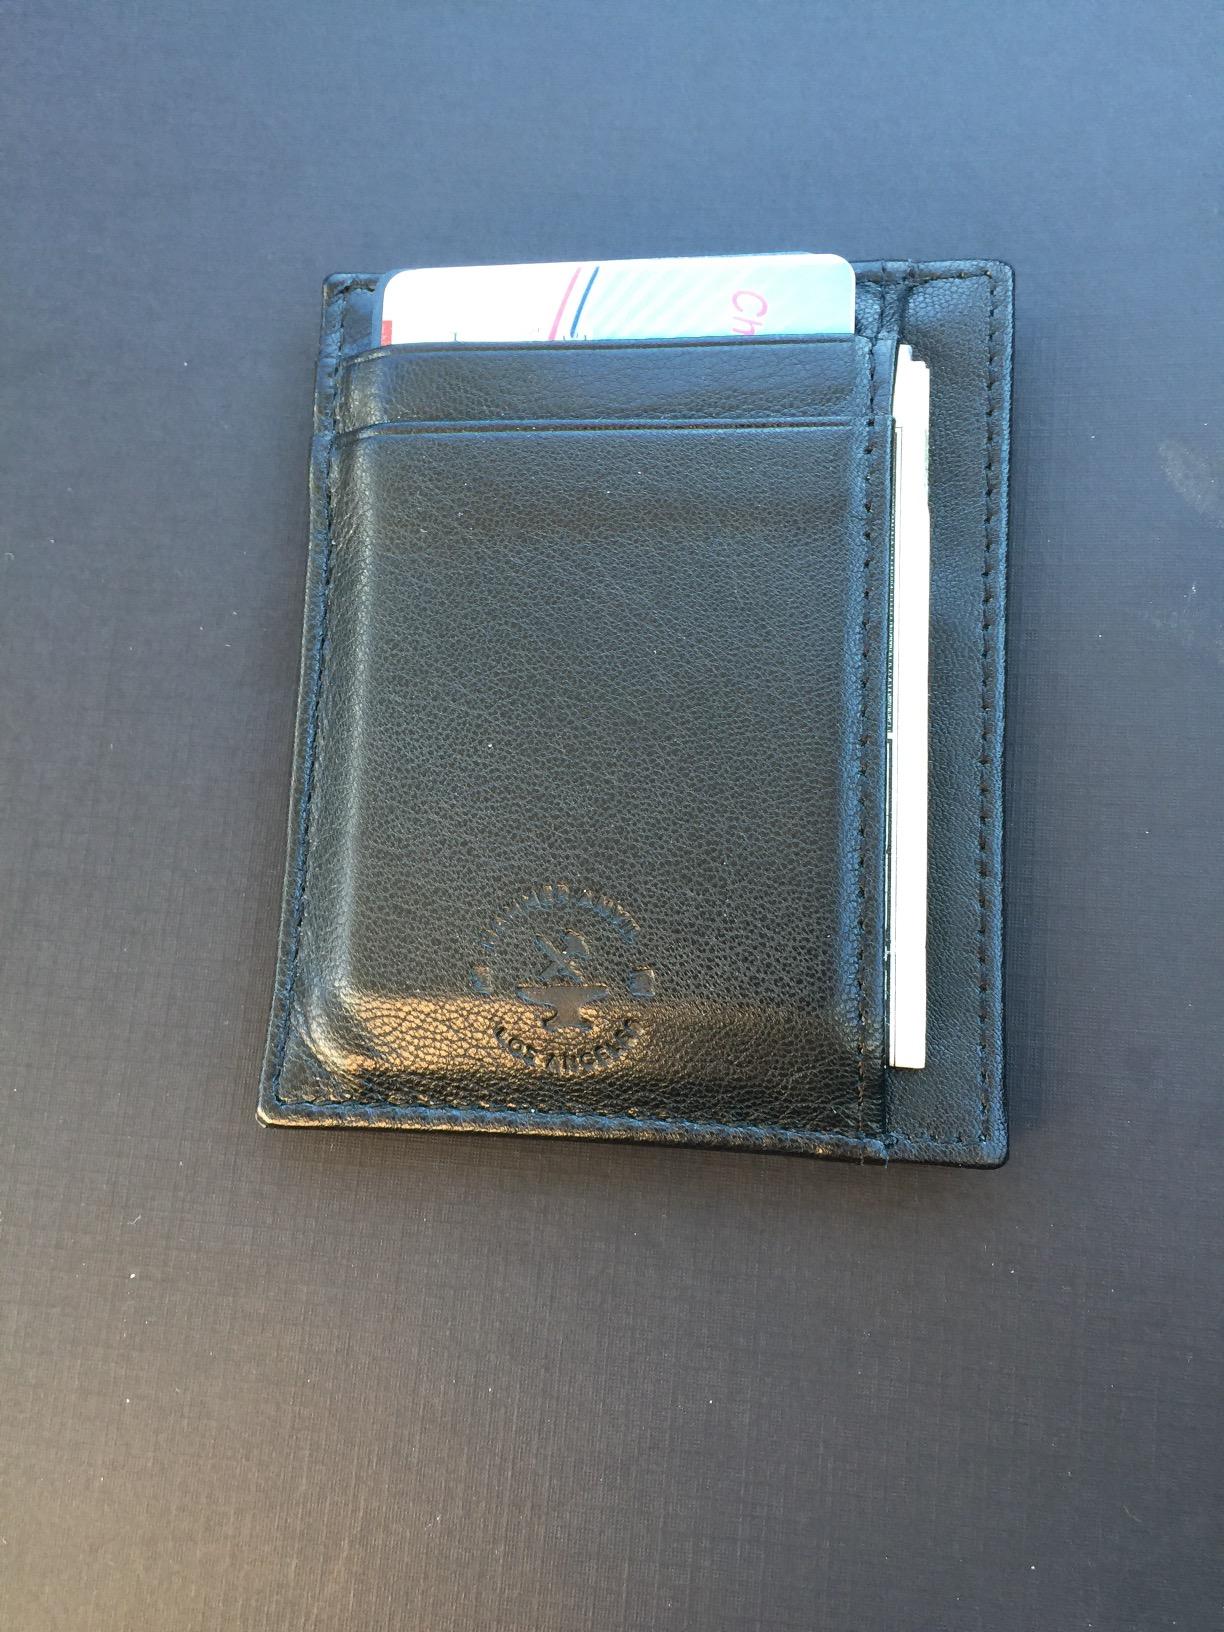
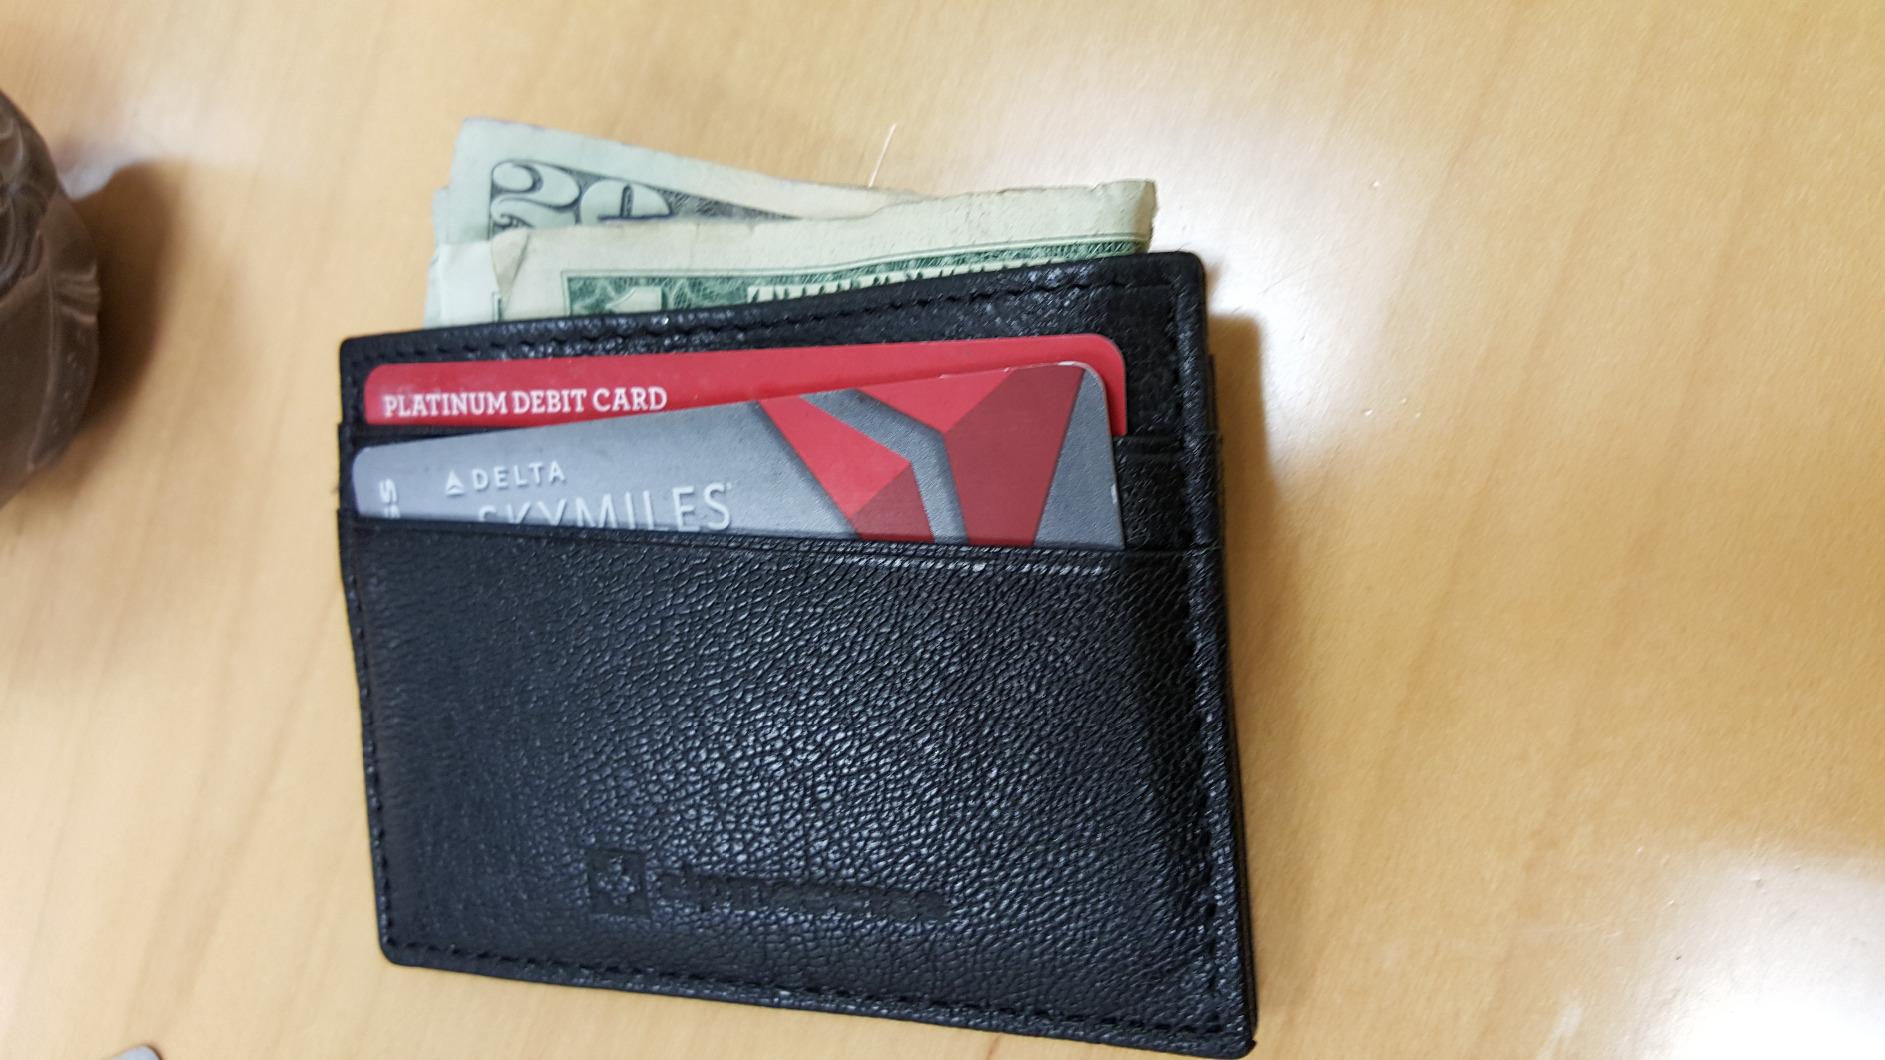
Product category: accessories_wallet
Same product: no